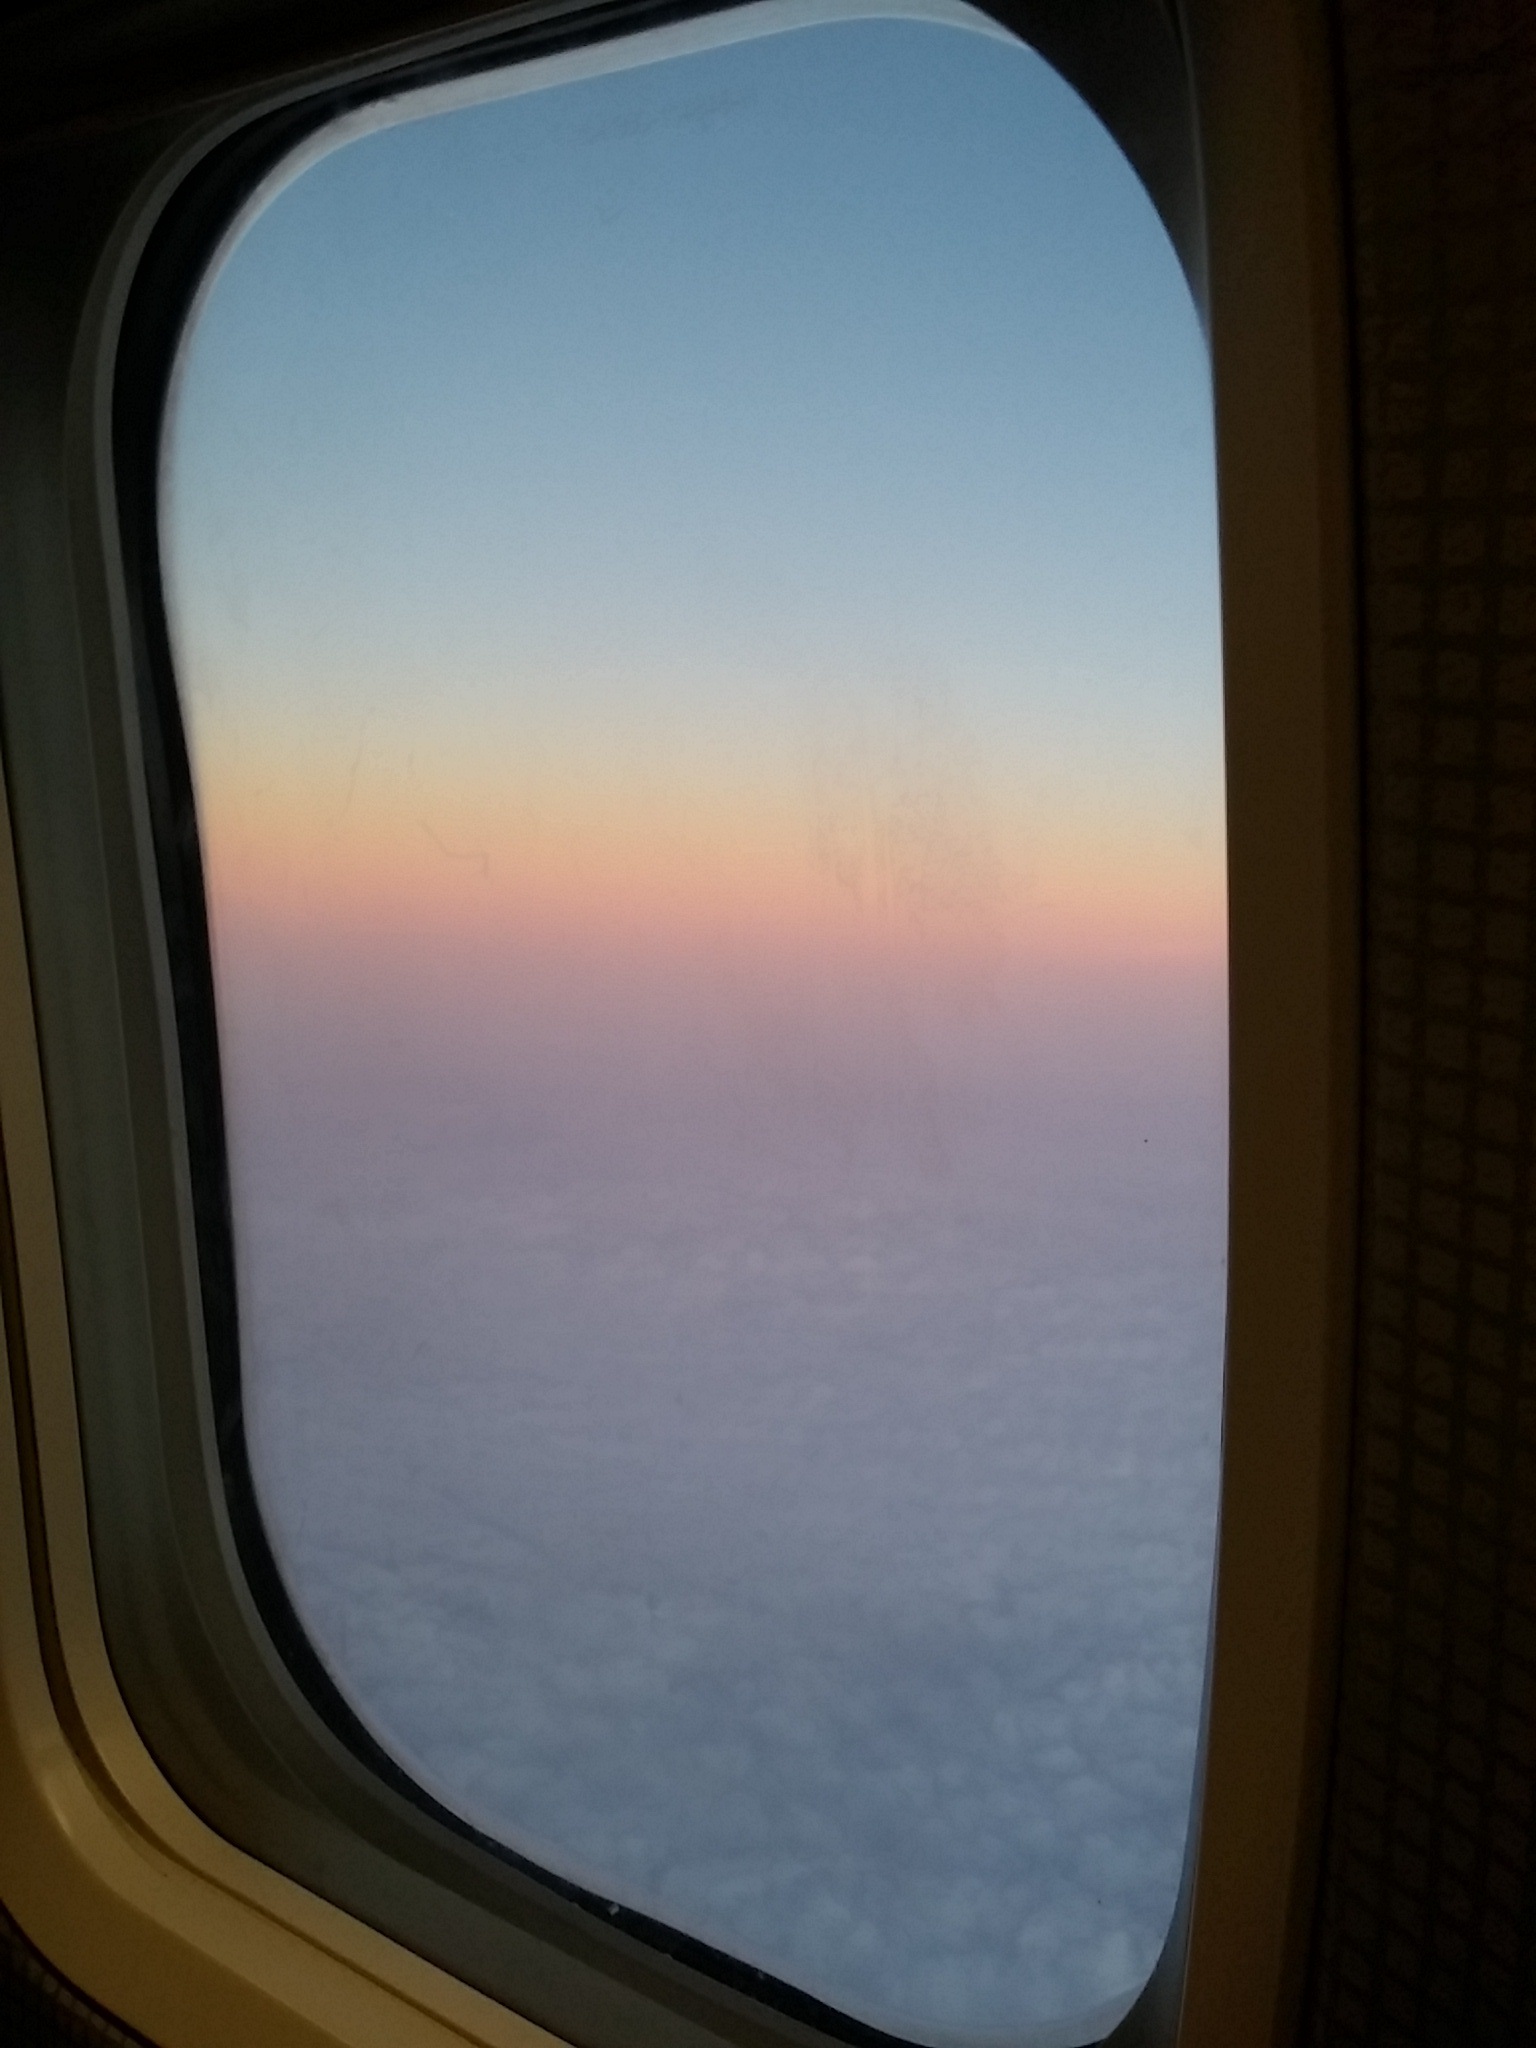
light, sky, window, glass, plane, arch, reflection, television, lighting, circle, porthole, shape, television set